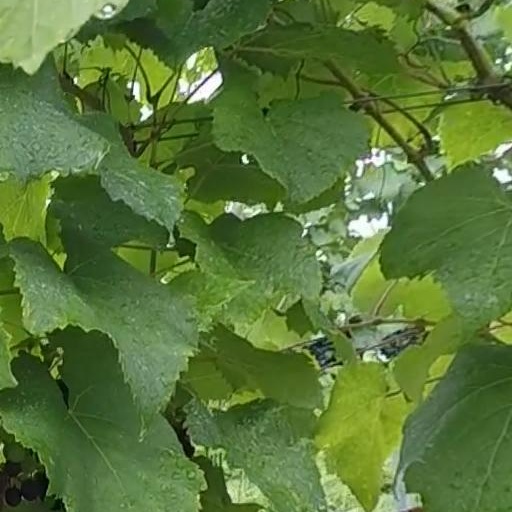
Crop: grape